Spanish Golden Age

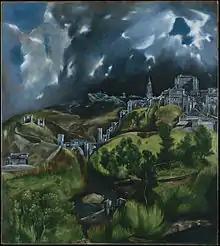
"Toledo" by El Greco

During the Italian Renaissance, few great artists from Italy visited Spain, but the Italian holdings and relationships established by Ferdinand of Aragon, Queen Isabella's husband and, later, Spain's sole monarch, prompted a steady flow of intellectuals across the Mediterranean between Valencia, Seville, and Florence. Luis de Morales, one of the leading exponents of Spanish Mannerist painting, retained a distinctly Spanish style in his work, reminiscent of medieval art. Spanish art, particularly Morales's, was notable for its mysticism and religious themes, which were encouraged by the Counter-Reformation and by the patronage of Spain's Catholic monarchs and aristocracy. Spanish rule of Naples was important for making connections between Italian and Spanish art, with many Spanish administrators bringing Italian works back to Spain.